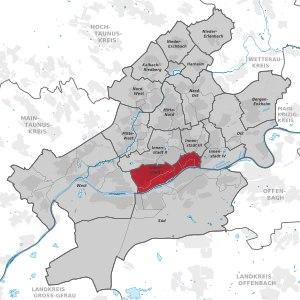
Innenstadt I ou, en forme longue, Frankfurt-Innenstadt I est un arrondissement de Francfort-sur-le-Main.